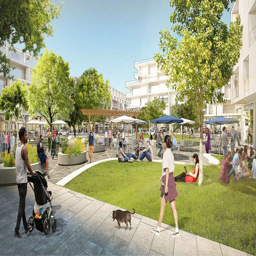
a rendering shows a proposal .